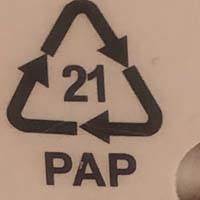
Plastic recycling code class: 8_no_plastic